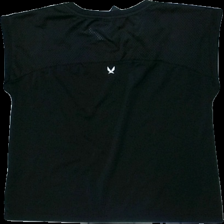
View: back
Type: T-shirt
Category: Children
Brand: Soc (Stadium)
Colors: Black
Material: 100% polyester
Pattern: Logo print
Cut: Regular
Size: 158
Season: All
Trend: Sports
Damage location: top center
Damage 2 location: top right
Price range: 50-100
Recommended usage: Reuse
Description: svart tränings tröja med logga bak